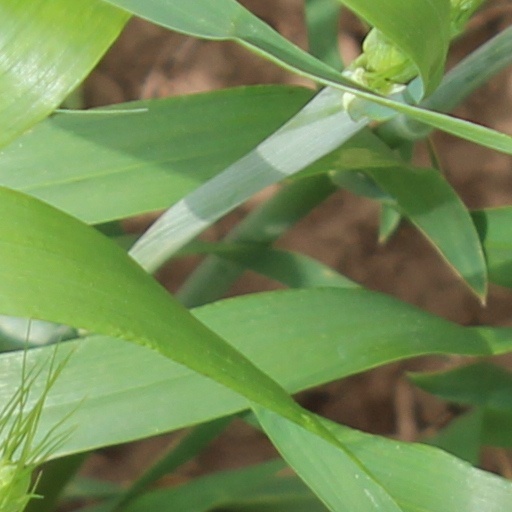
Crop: wheat